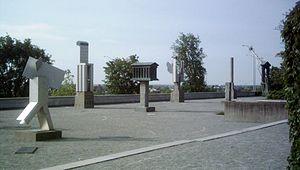
Jardin de sculptures de Melvin Charney, face au Centre canadien d'architecture à Montréal
Montréal possède une riche tradition d'art public. Inscrites de plain-pied dans le paysage urbain, les œuvres d'art public façonnent l'environnement de la métropole. Qu'elles soient intégrées aux parcs, aux places publiques, aux bibliothèques ou aux centres culturels, ces œuvres font partie du décor quotidien du montréalais ou du visiteur. Reflet de notre histoire, les œuvres d’art public de la métropole comprennent notamment des sculptures, des monuments, des bustes, des fontaines et des œuvres d’art contemporain.
Le Centre canadien d'architecture est un centre de recherche et un musée consacré à l'architecture, situé à Montréal, au Québec. Fondé en 1979 par Phyllis Lambert, sa mission consiste à sensibiliser le public au rôle de l’architecture dans la société, à promouvoir la recherche de haut niveau dans ce domaine et à favoriser l’innovation dans la pratique du design.
Melvin Charney est un artiste, professeur, théoricien et architecte québécois né à Montréal le 28 août 1935, et mort le 17 septembre 2012.